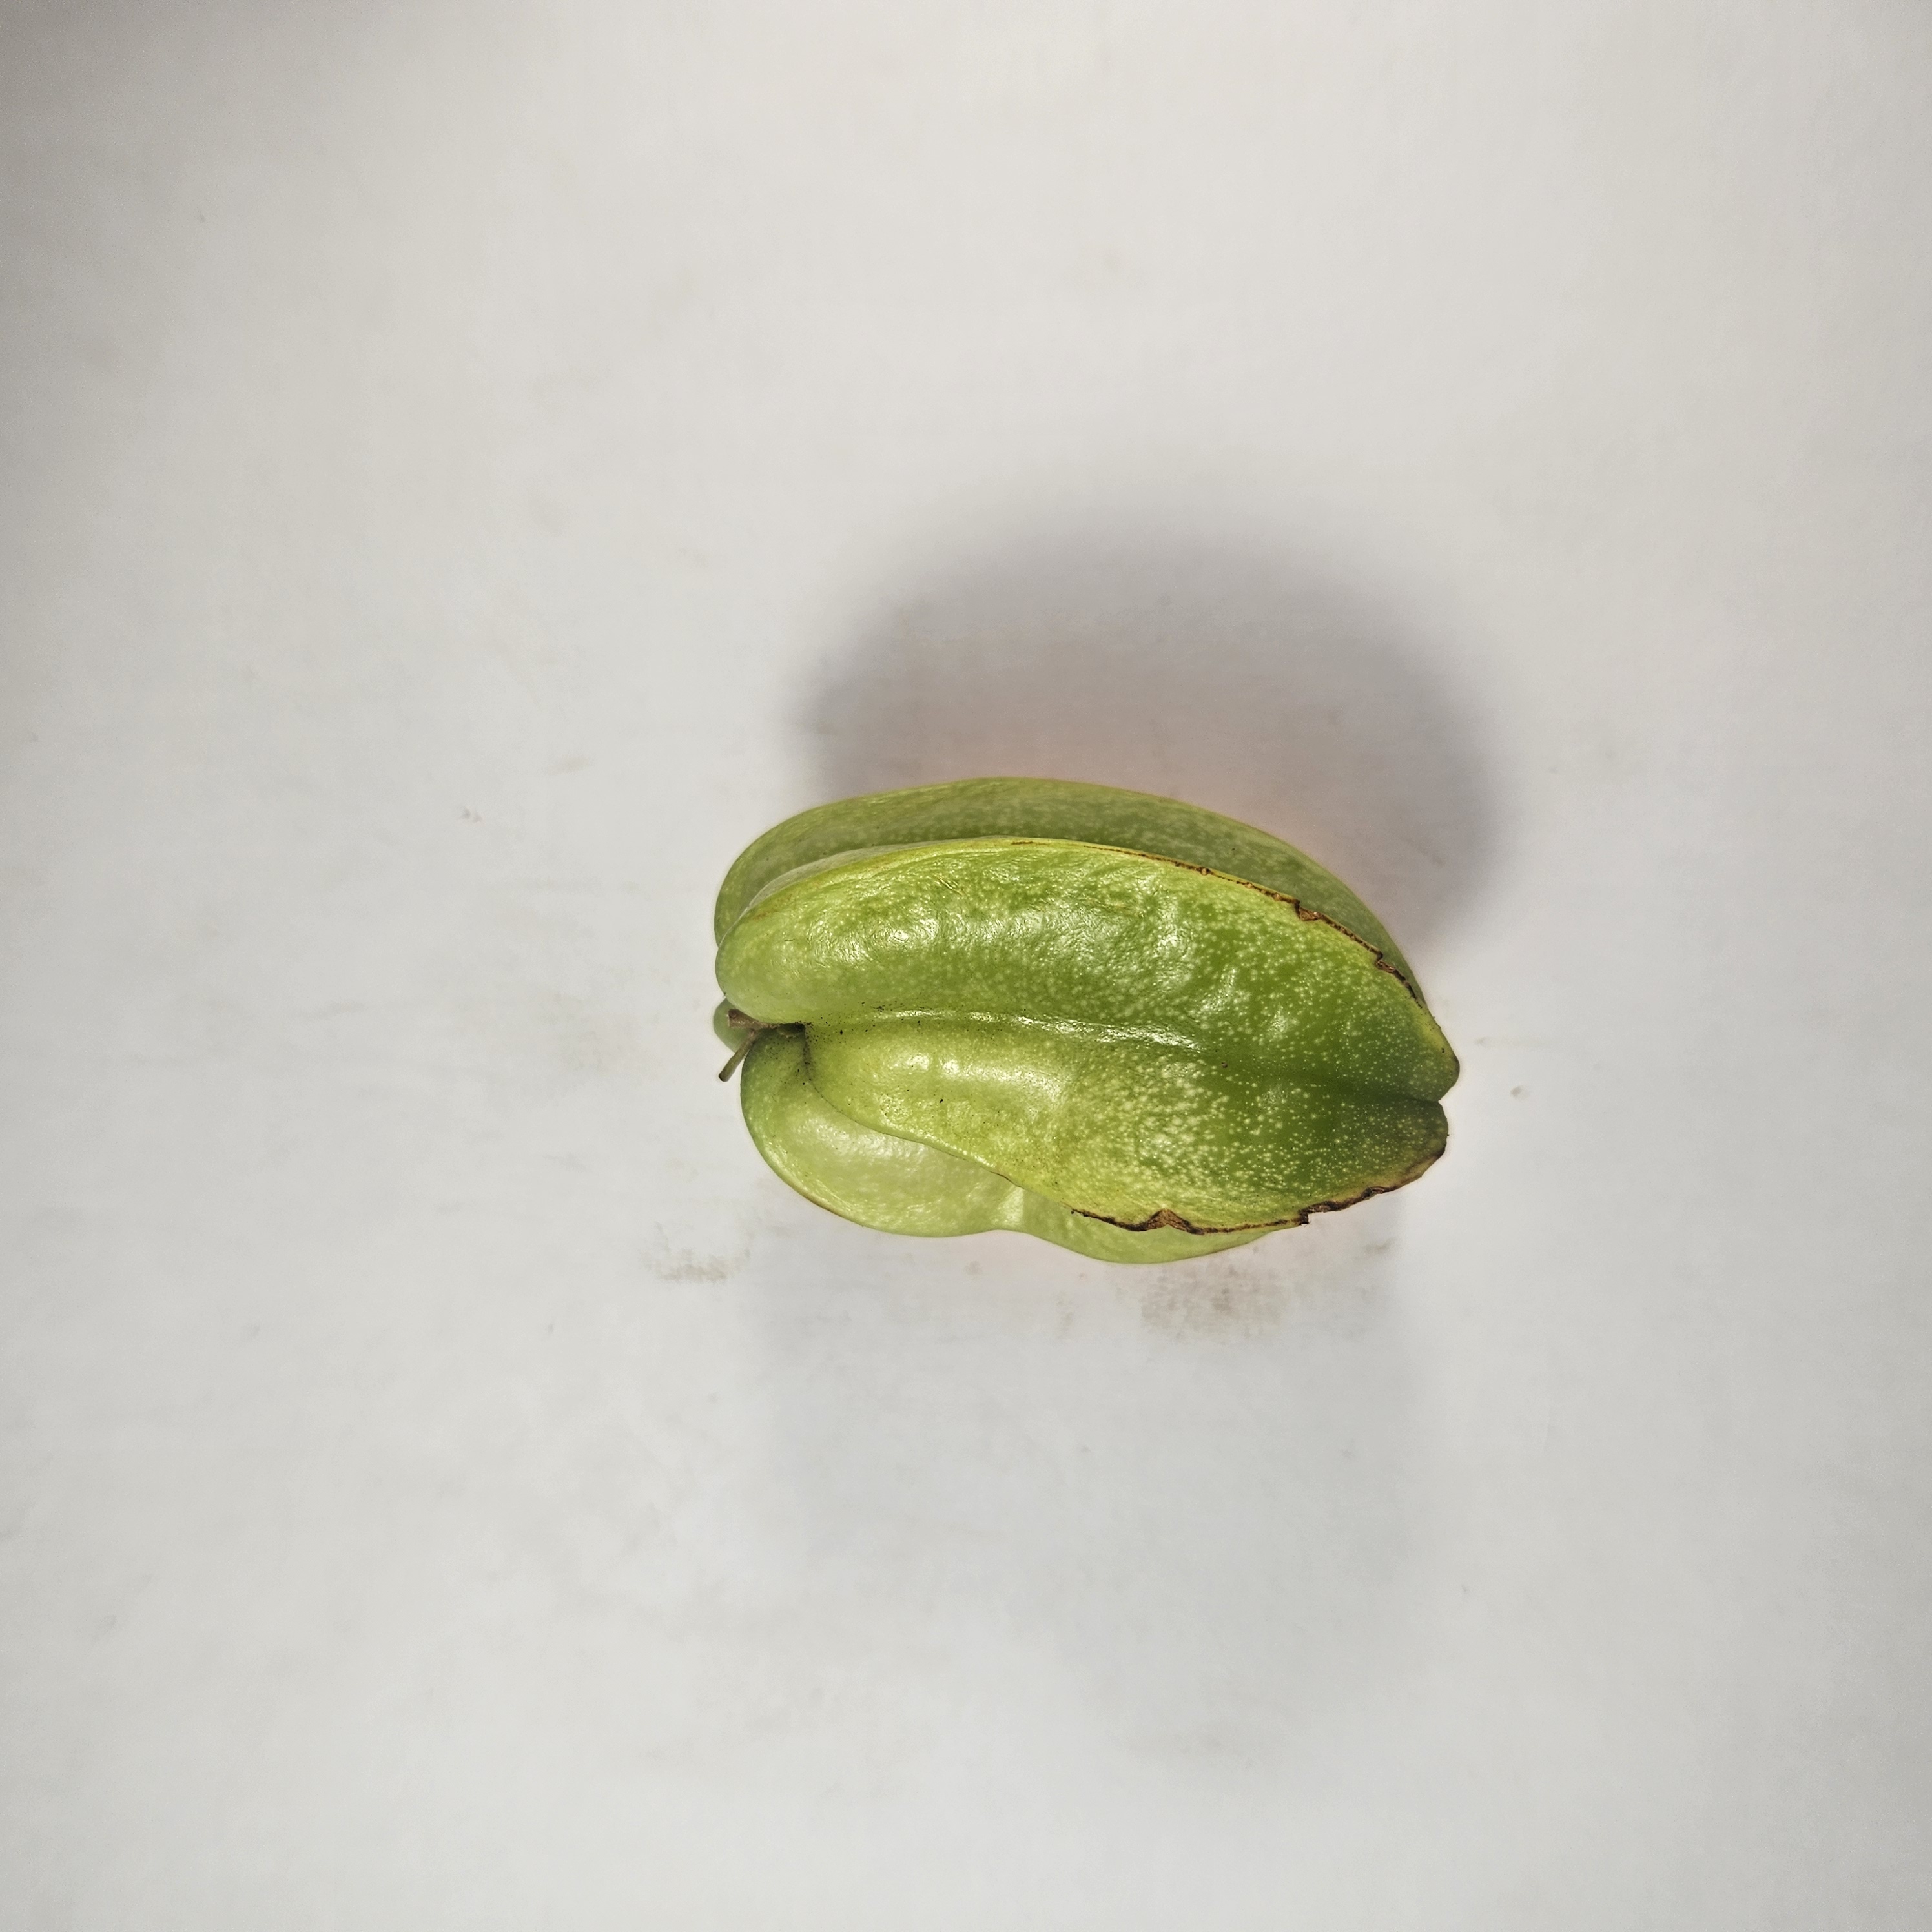
Label: Healthy Fruits